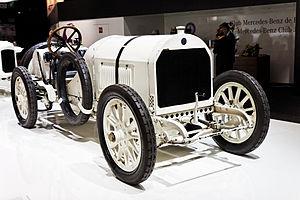
Le Grand Prix automobile de France est une course automobile sur circuit créée en 1906. Il a figuré au calendrier du championnat du monde de Formule 1 de 1950 à 2008 sur sept circuits différents, exception faite de l'année 1955 où l'épreuve a été annulée à la suite du drame des 24 Heures du Mans. L'épreuve s'est déroulée sur le circuit de Nevers Magny-Cours de 1991 à 2008, avant d'être retirée du calendrier pour une période de dix ans.